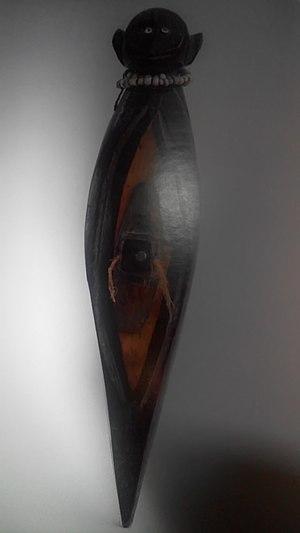
Instrument culturel au Bas-Uele
Le Bas-Uele est une province de la république démocratique du Congo. Jusqu’en 2015, il était un district de la province Orientale, à la suite de la Constitution de 2005.